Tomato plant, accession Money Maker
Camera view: tilt-top (135 deg); turntable rotation: 300 degrees
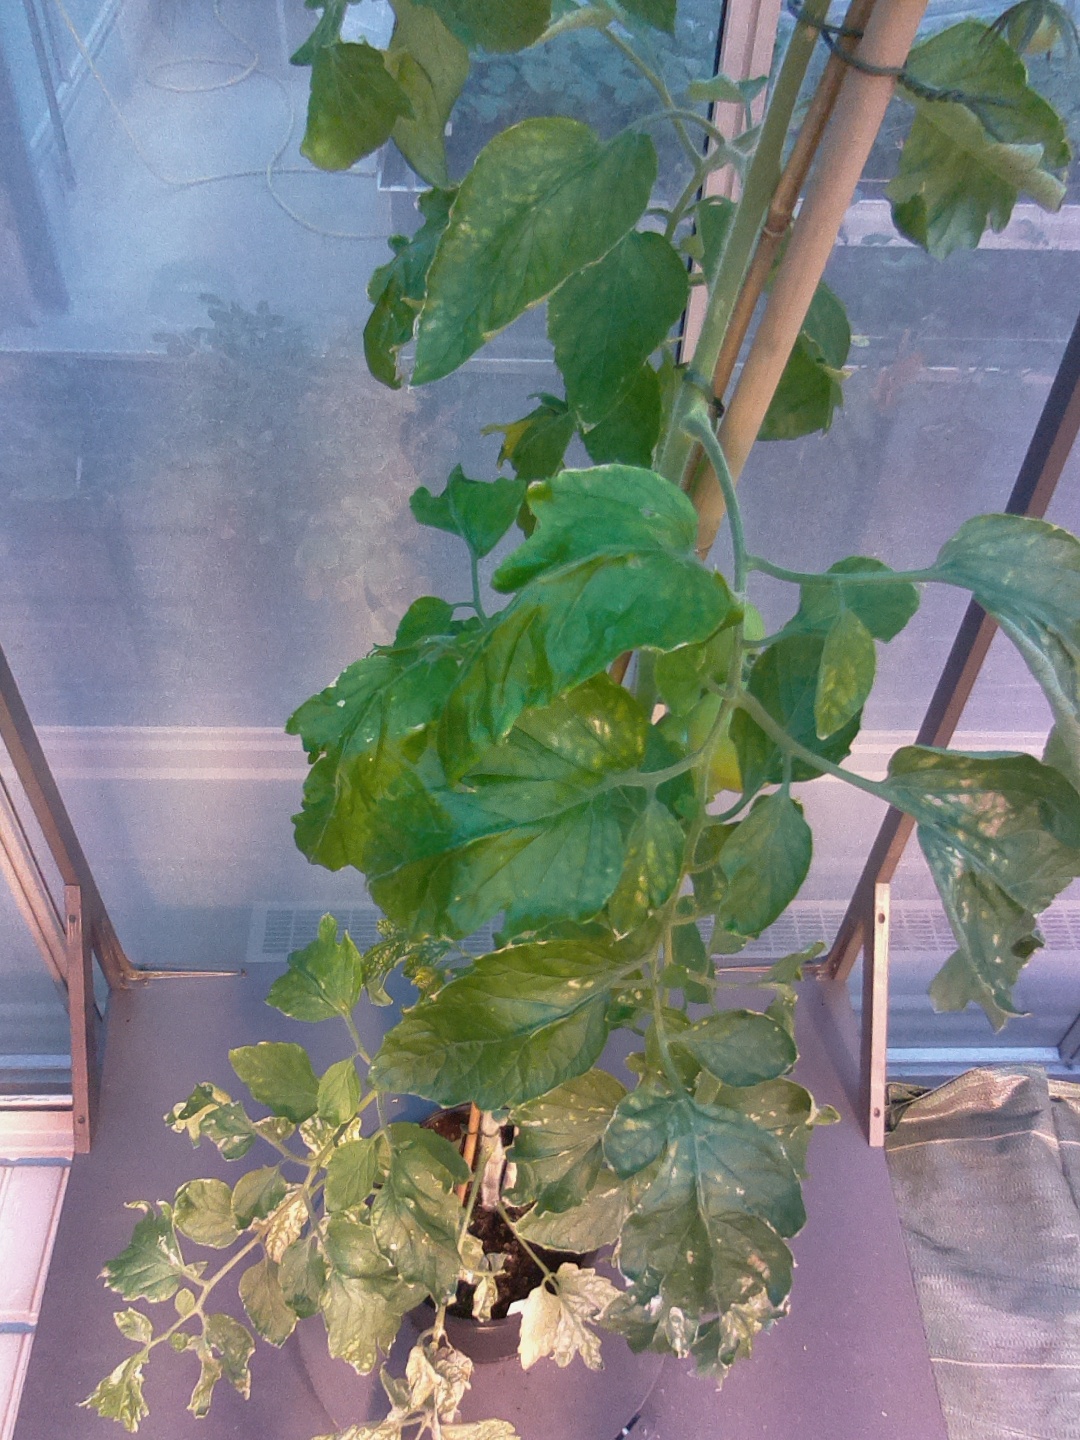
BBCH growth stage 75: 50%-60% of final fruit size